Sir Robert Kingsmill, 1st Baronet

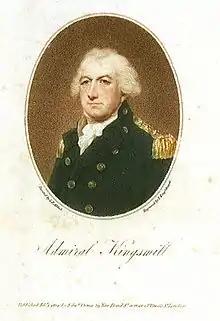
Admiral Sir Robert Kingsmill

The outbreak of war with revolutionary France led to a general promotion of Royal Navy officers on 1 February 1793. Kingsmill was advanced to Rear-Admiral of the White and placed in command of the Irish station, despite having comparatively little experience of command. The forces at his disposal consisted of two ships of the line, seven frigates and four smaller vessels, which he quickly put to use combating the swarms of enemy cruisers that operated in these waters. He was advanced to Vice-Admiral of the White on 4 July 1794, and continued to grow rich off the spoils of captured privateers and French supply ships. He was still on station in Cork in 1796 and played a role in the defeat of the French "Expédition d'Irlande" that year. The main French force under Admiral Morard de Galles sailed from Brest, evading the blockading fleet under Admiral Sir John Colpoys and headed for Ireland to land troops to support an anticipated rising of the United Irishmen. Kingsmill knew his forces were too few to risk an open engagement, but shadowed the French fleet, which were eventually dispersed by gales, and was able to harry their retreat back to France. The risk to Ireland and the importance of Kingsmill's squadron demonstrated, the Admiralty hurried to increase his supplies and resources. He was ready for the French when they made another attempt in May 1798, but the crushing of the main force by Sir John Borlase Warren at the Battle of Tory Island put a decisive end to the threat.